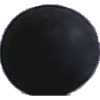
Label: Grape Blue 1